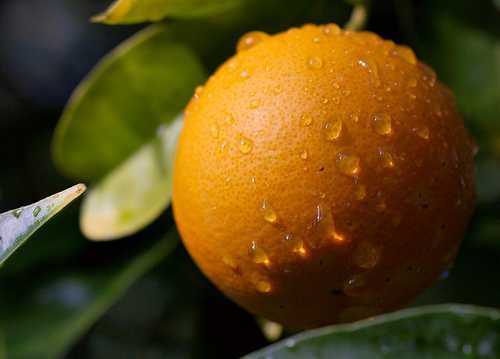
Label: Orange